Christianity in Syria

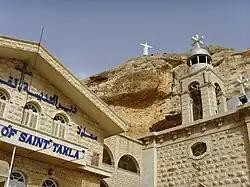
Convent of Saint Thecla in Maaloula, Rif Dimashq

The Christian population of Syria comprised 10% of the Syrian population before 2011. Estimates of the number of Christians in Syria in 2022 range from less than 2% to around 2.5% of the total Syrian population.